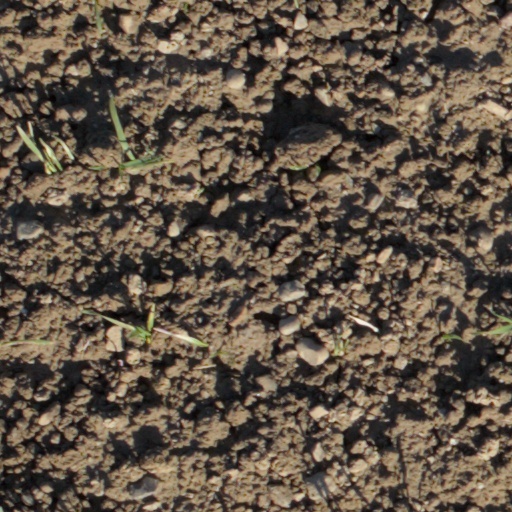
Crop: wheat